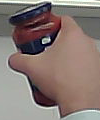
Product: barilla_pomodoro